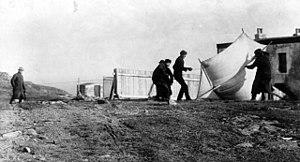
Guglielmo Marconi et d'autres personnes installent le cerf-volant qui porte l'antenne pour la première communication sans fil transatlantique, à Saint-Jean, à Terre-Neuve, le 12 décembre 1901."
11 juillet : l’Académie des sciences de Saint-Pétersbourg reçoit un mammouth conservé par les glaces de Sibérie.
Cet article traite des événements qui se sont produits durant l'année 1901 au Canada.
Dès le début du XXᵉ siècle. Le Cerf-volant porte antenne était l'un des premiers dispositifs capables d'élever une antenne radioélectrique pour la réception des ondes radioélectriques des basses fréquences et moyennes fréquences.